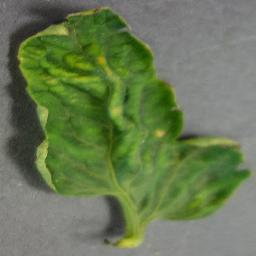
Label: Tomato___Tomato_Yellow_Leaf_Curl_Virus